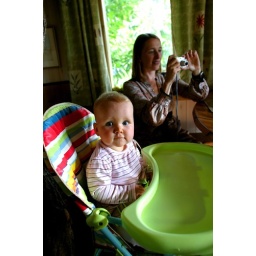
Tea Time in the tree house